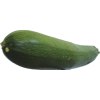
Label: green_zucchini